Skate magazine

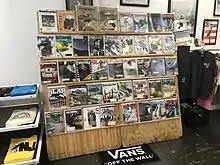
Classic skateboard magazines on display at NJ Skate Shop in New Brunswick, NJ

In an effort to preserve skate magazines, the "Look Back Library" was founded in 2015. The Look Back Library is a project promoting skate magazine history, literacy, and the appreciation of printed skateboard materials, particularly magazines, through community outreach such as exhibits and by installing skate magazine libraries at local Skate shops and other venues.